1Lib1Ref

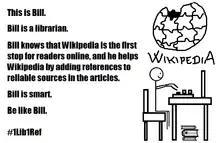
A Be like Bill meme relating to the campaign

The first #1Lib1Ref campaign coincided with the 15th anniversary of the founding of Wikipedia in January 2016. Based on the premise of "One Lib"rarian, "One Ref"erence, organizers estimated that if each librarian on the planet spent 15 minutes adding a citation, the combined effort would eliminate English Wikipedia's backlog of 350,000 "citation n" notices. The inaugural, weeklong event ran from 15–23 January 2016, and employed the hashtag "#1lib1ref" on various social media platforms.